Selina Sutherland

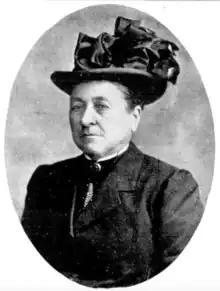
Selina Sutherland

Selina Murray McDonald Sutherland (26 December 1839 – 8 October 1909) was a New Zealand nurse and social worker. She was born in Culgower, Sutherlandshire, Scotland in 1839. She came to New Zealand in 1865 and went to visit her sister Margaret Grant in Gladstone in the Wairarapa. Trained in medicine she helped many people during their illness. The central Wairarapa had neither doctor nor hospital.